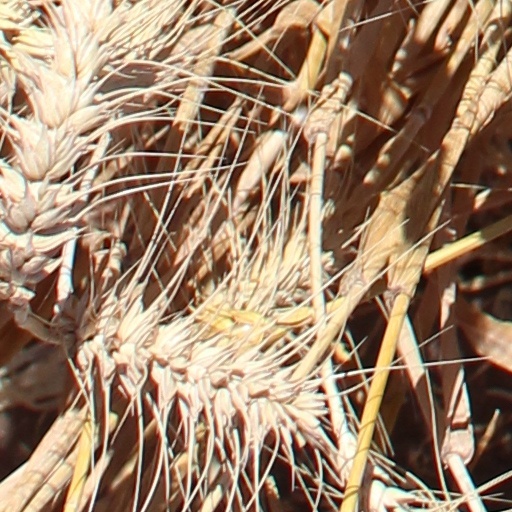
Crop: wheat